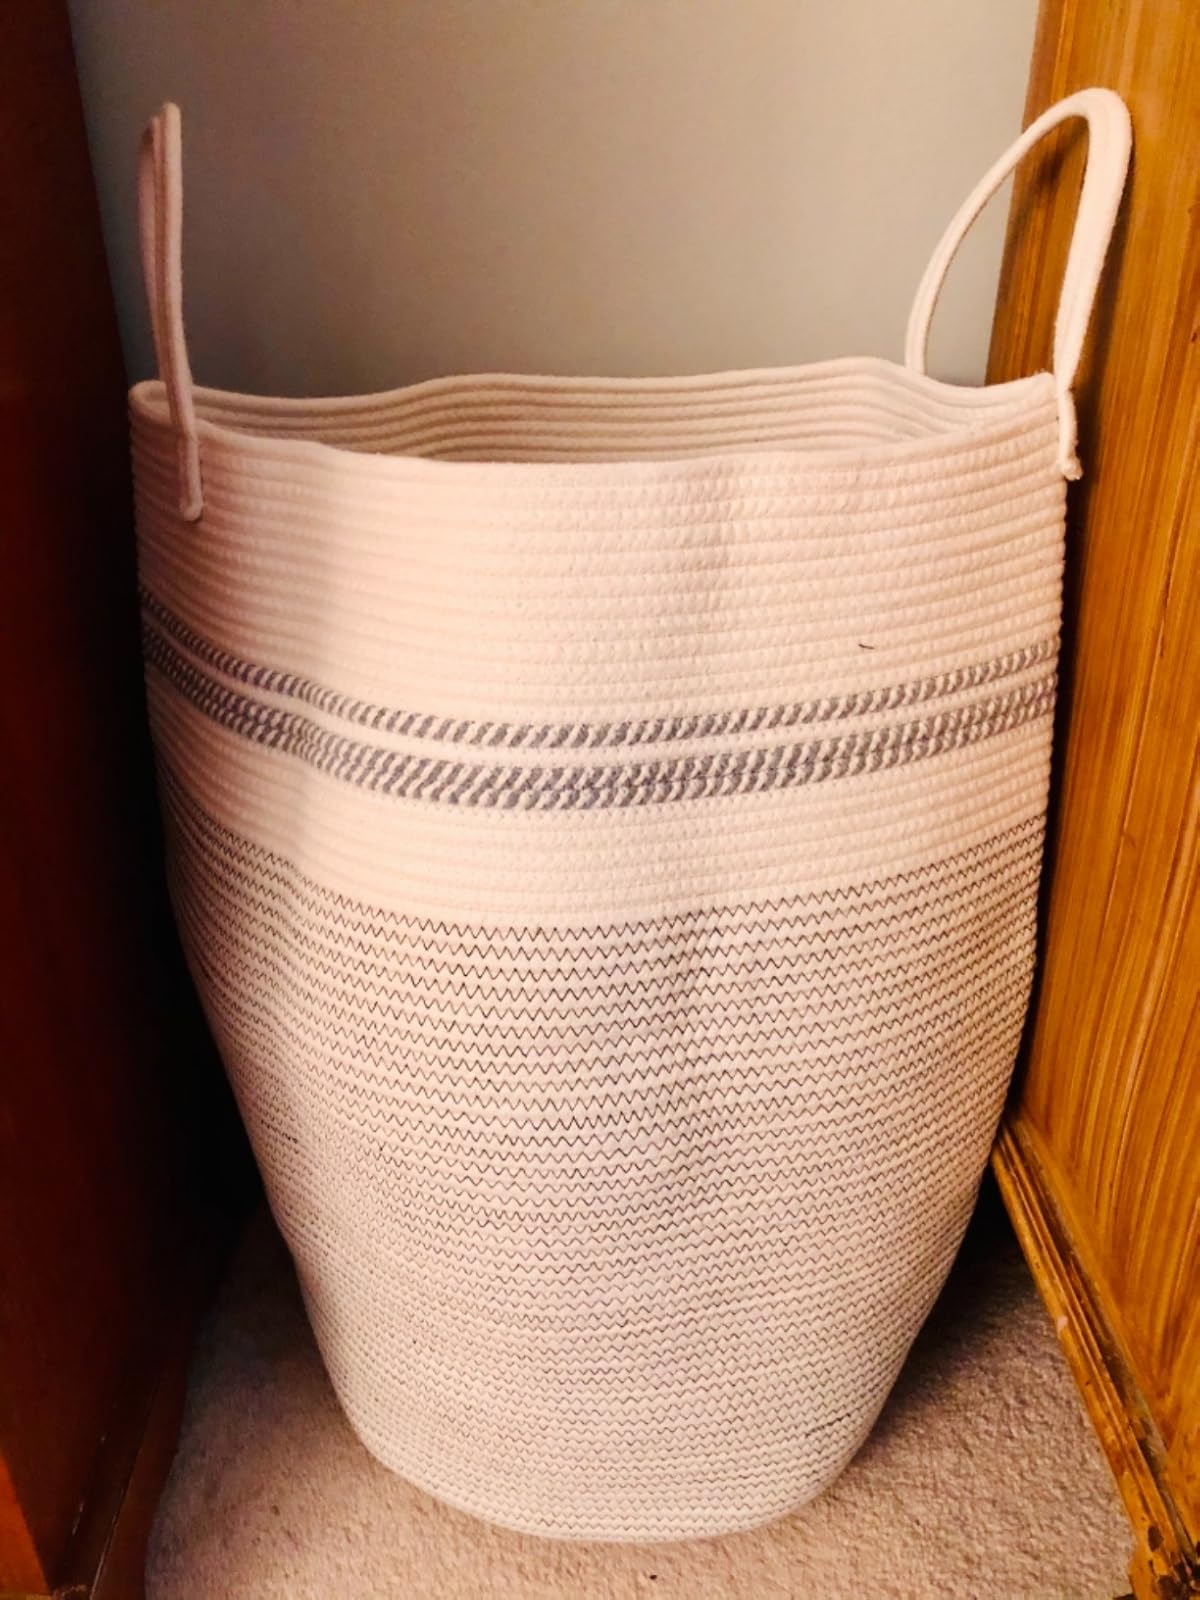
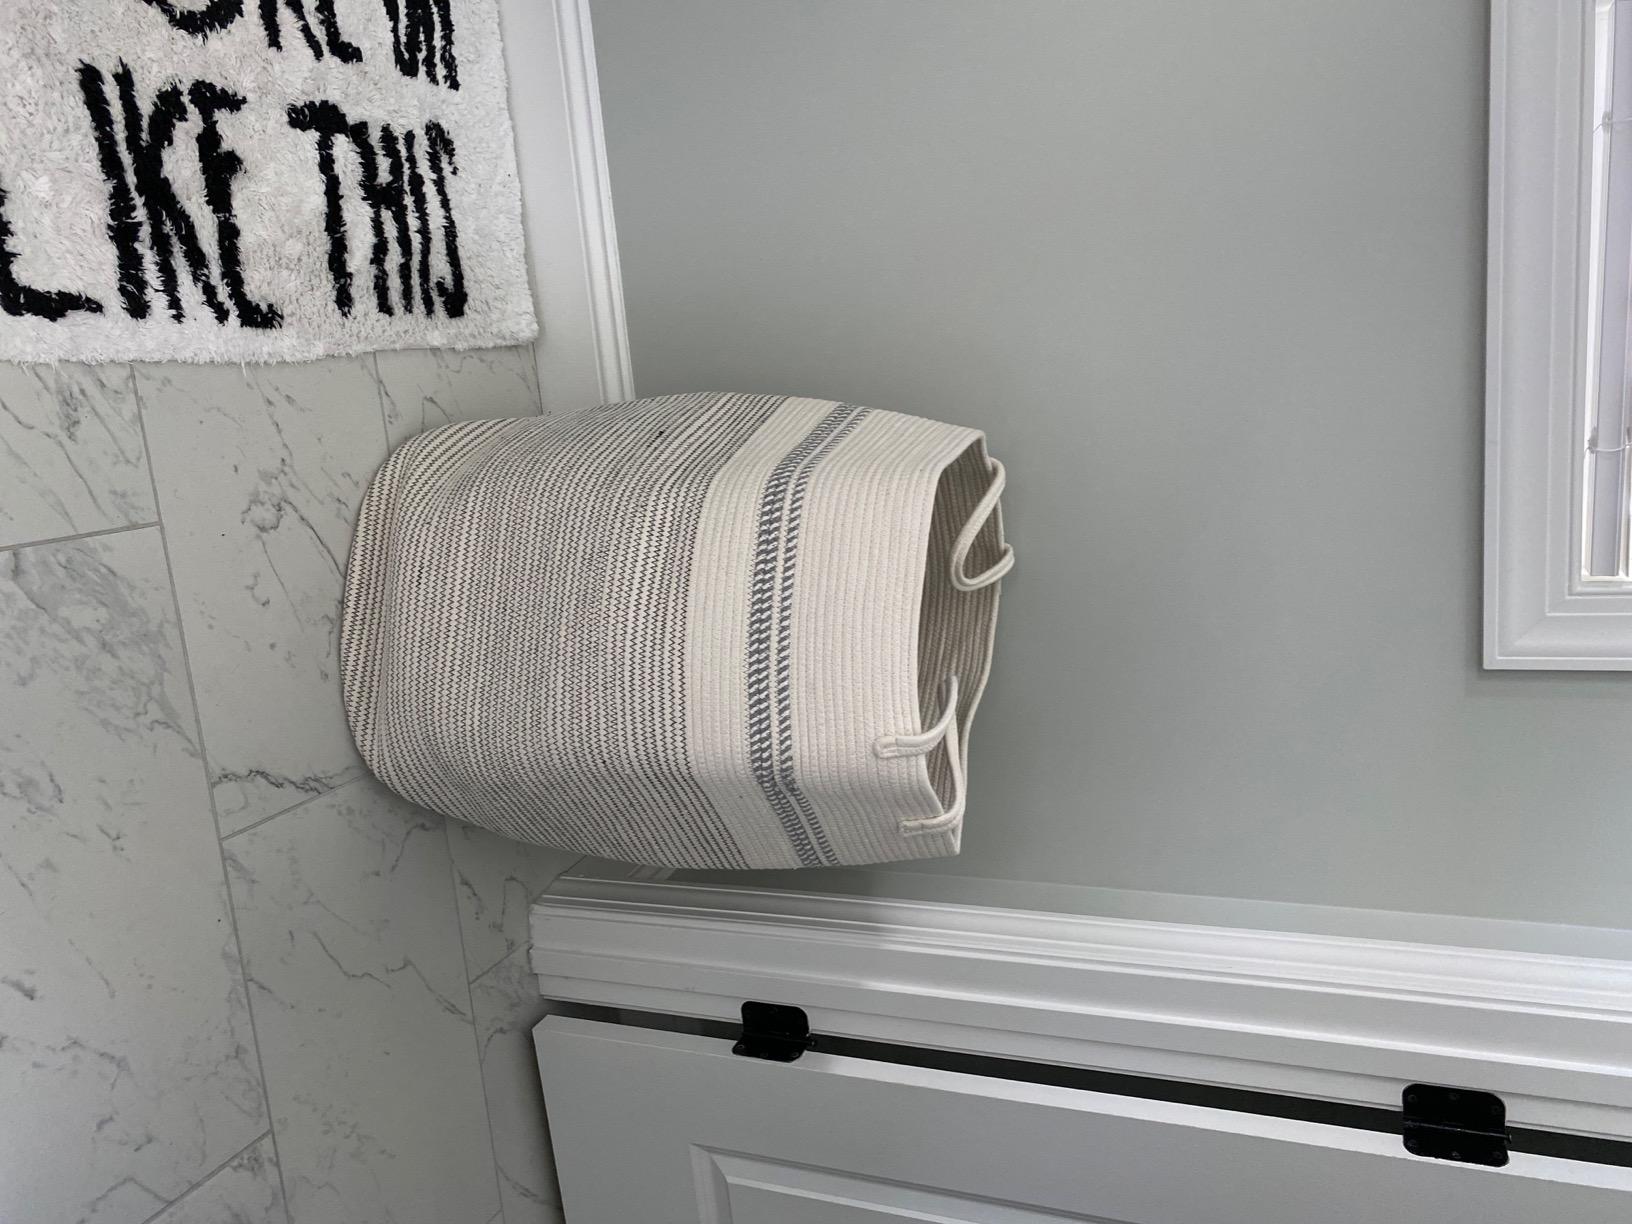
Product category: items_hamper
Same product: yes